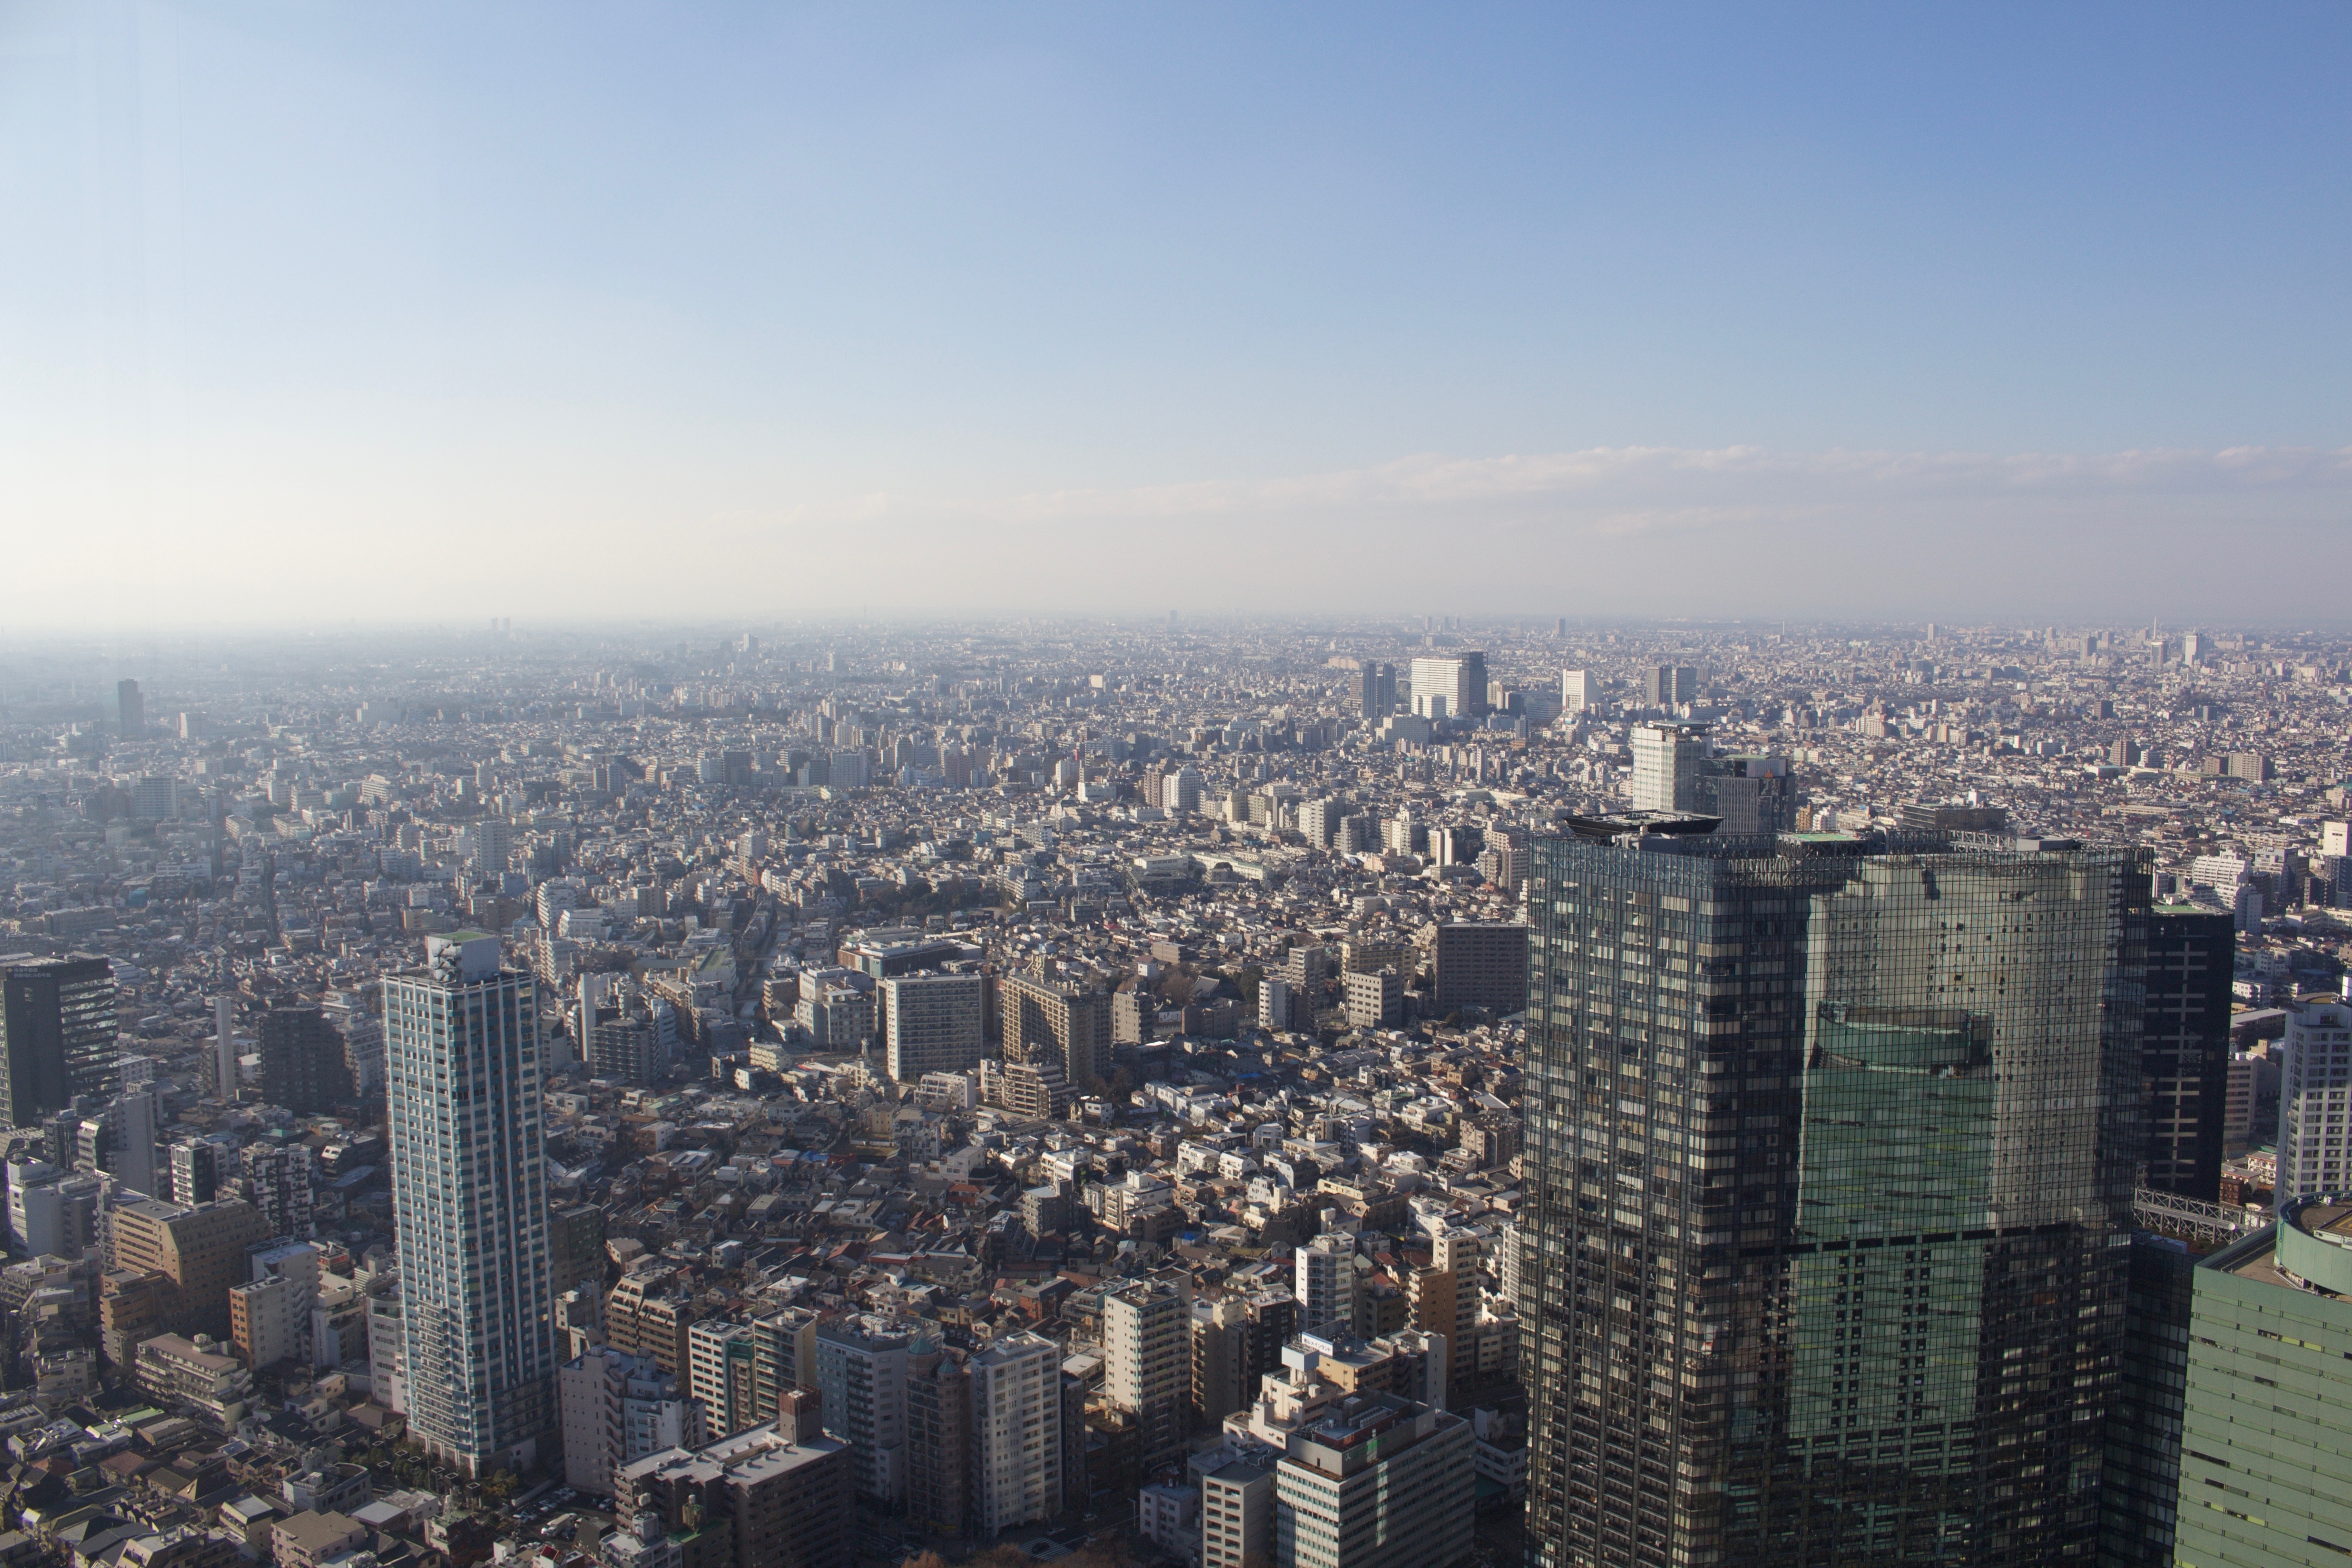
horizon, skyline, city, skyscraper, cityscape, panorama, downtown, dusk, tower, landmark, tower block, metropolis, aerial photography, urban area, residential area, geographical feature, human settlement, atmosphere of earth, metropolitan area